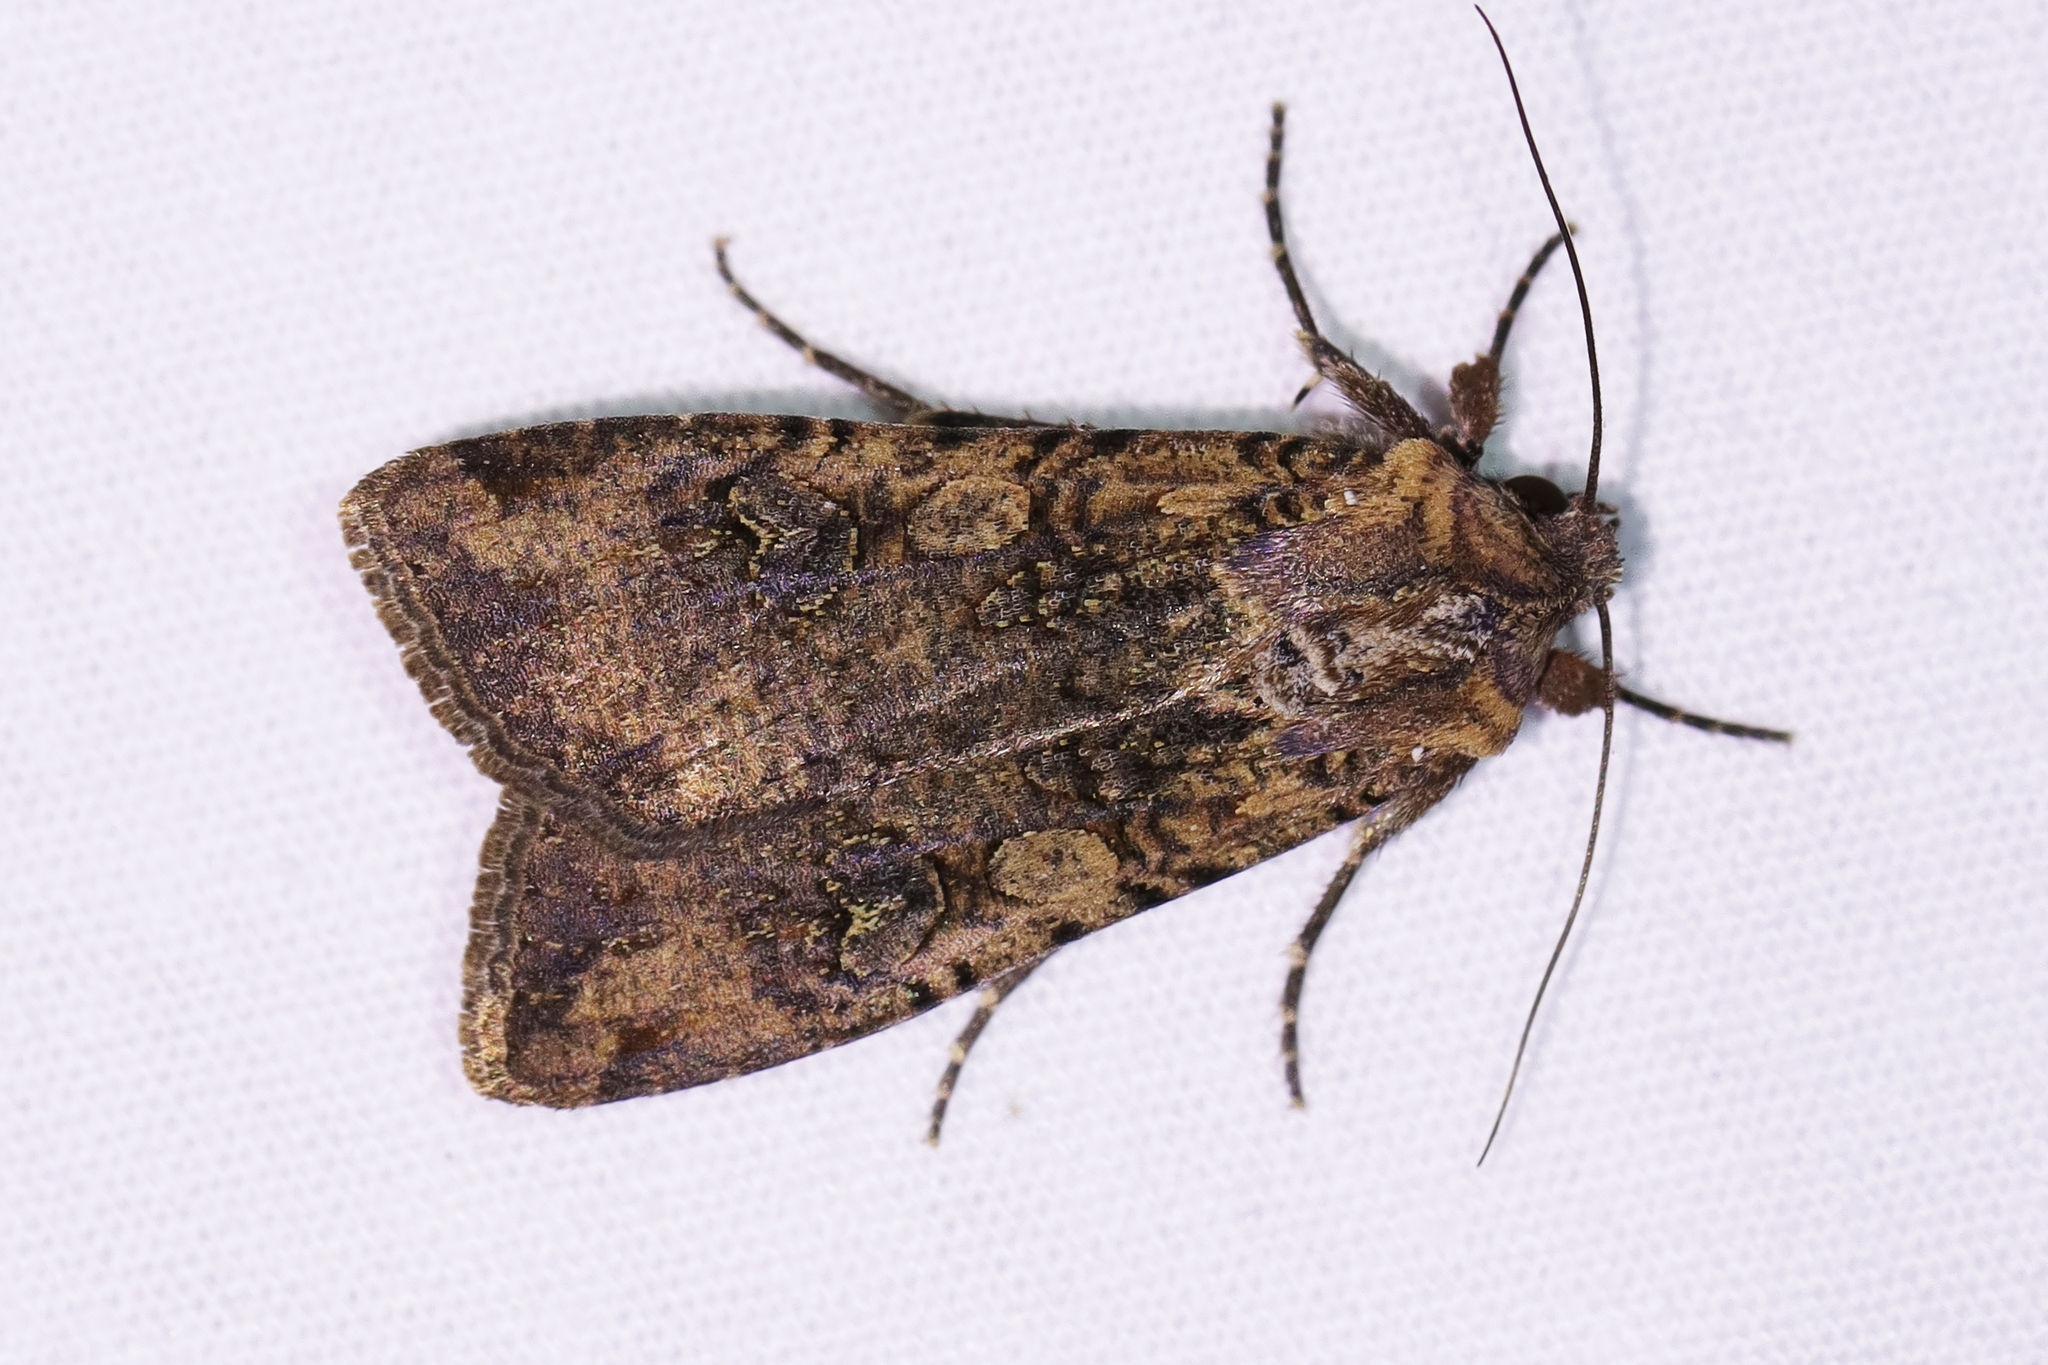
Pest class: cutworms